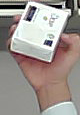
Product: dove_soap